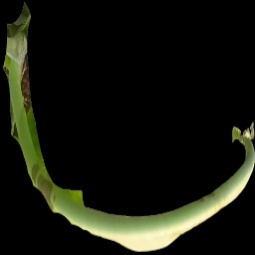
Label: Boron